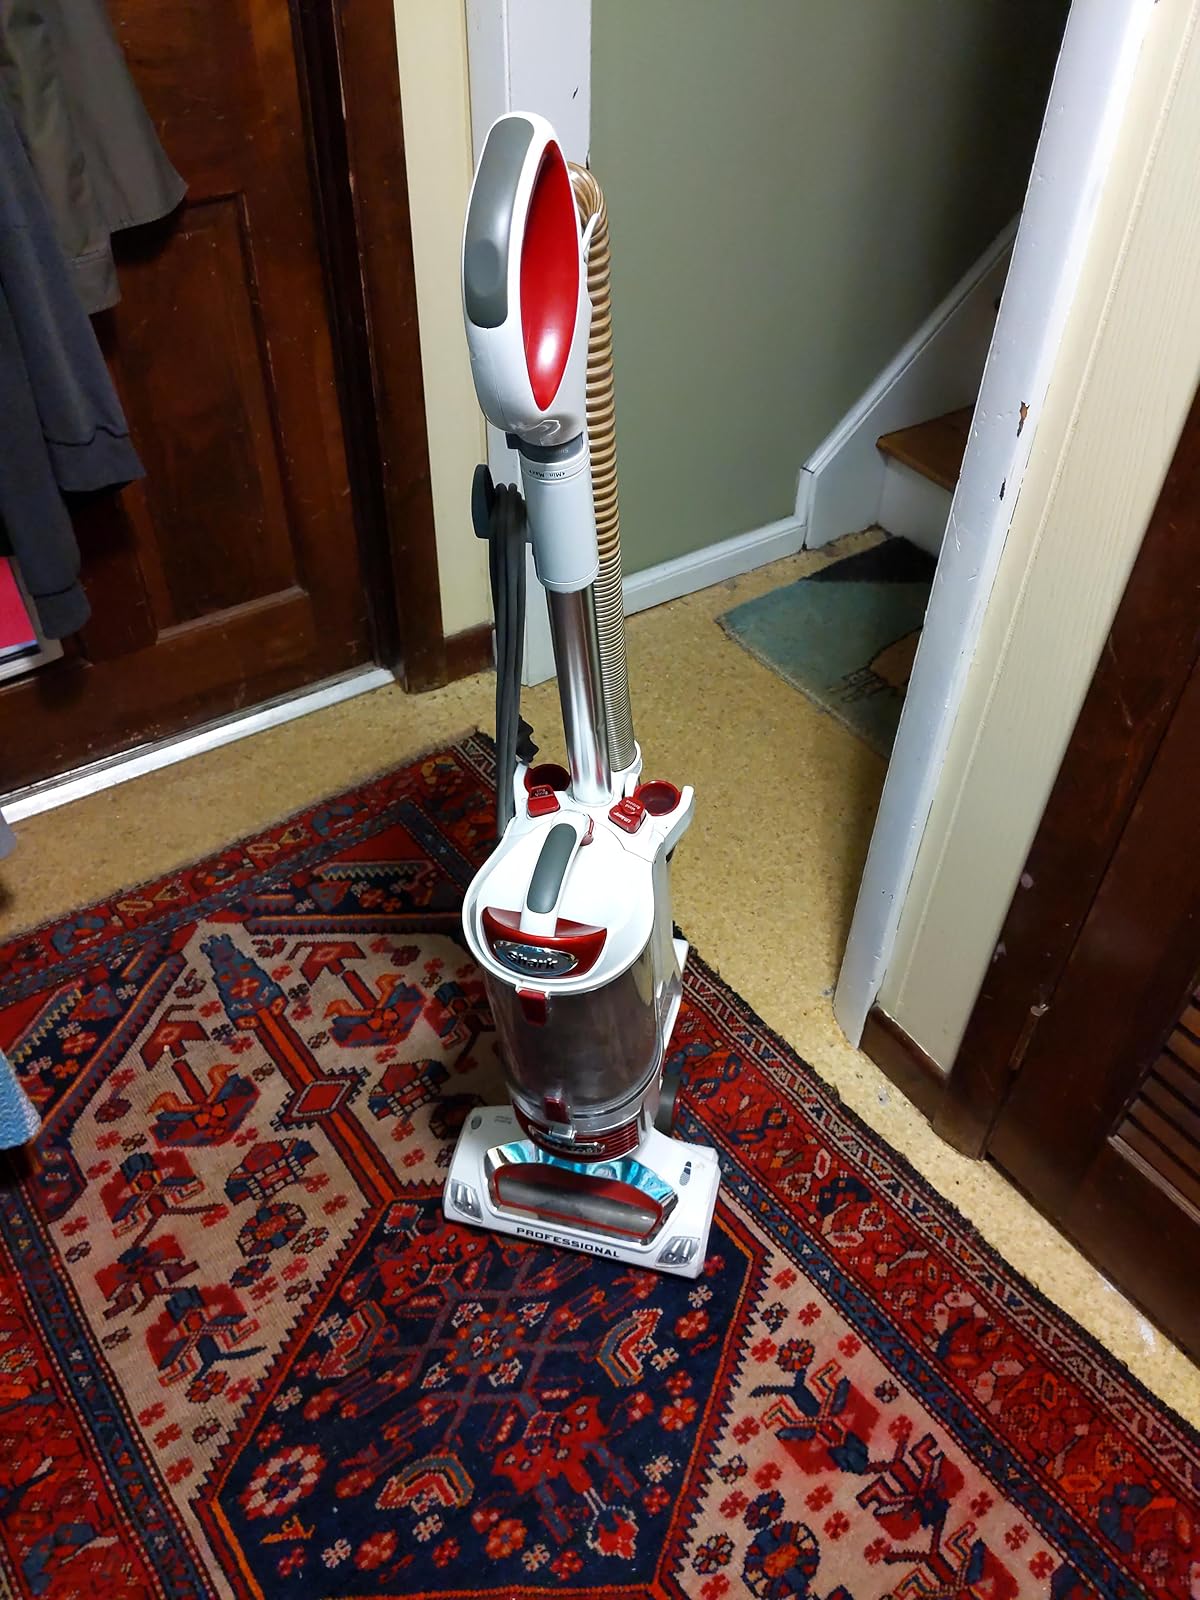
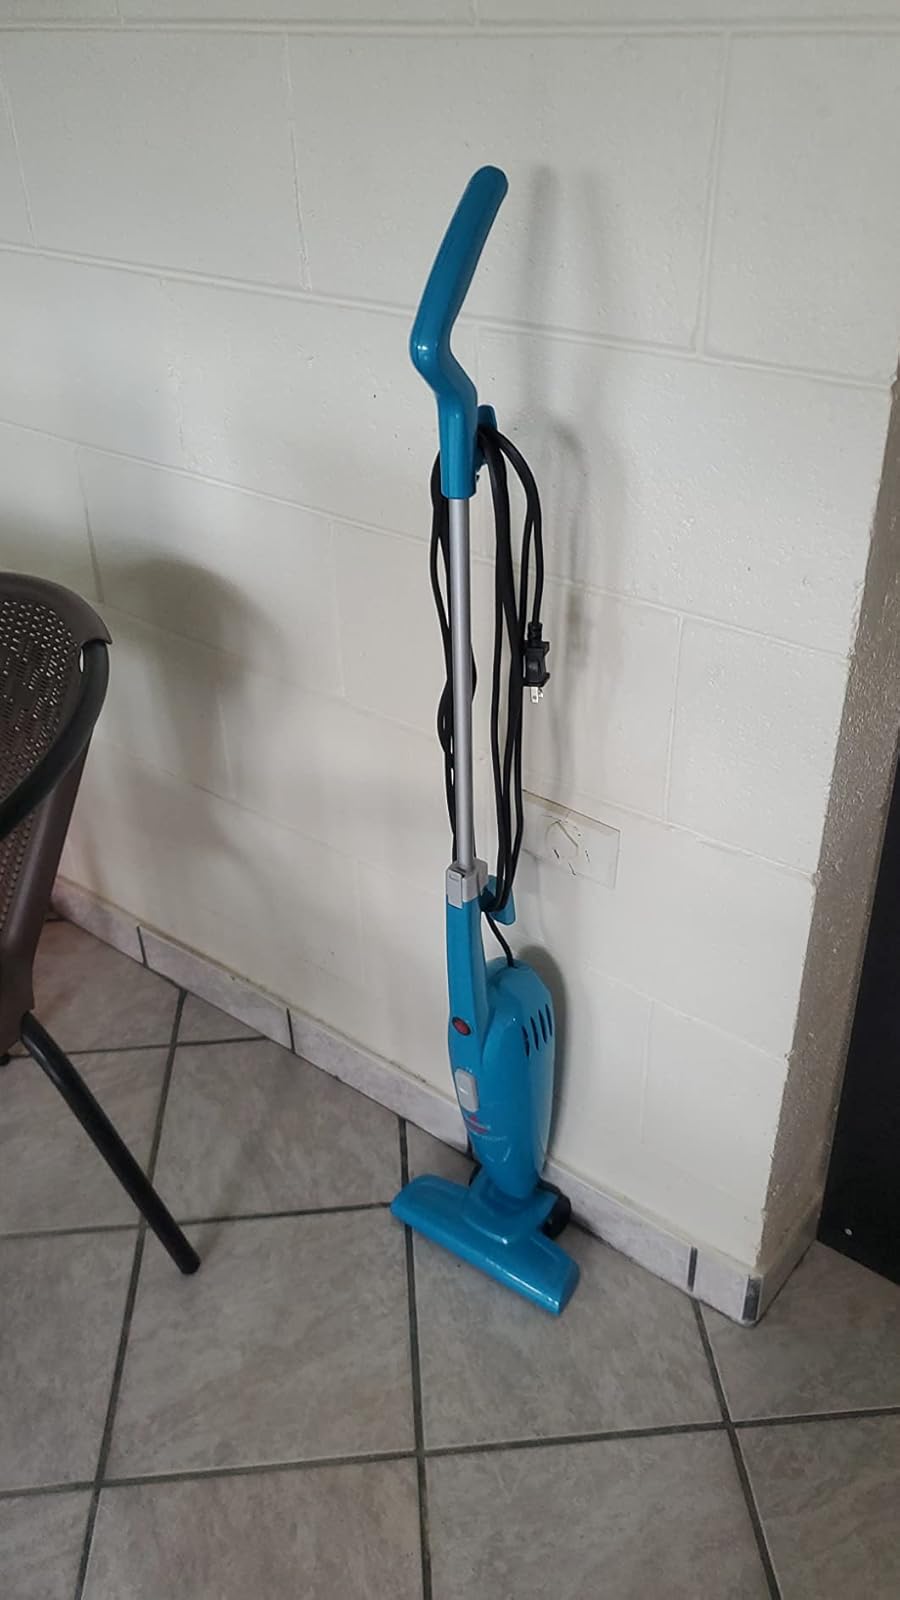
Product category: items_vacuum
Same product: no